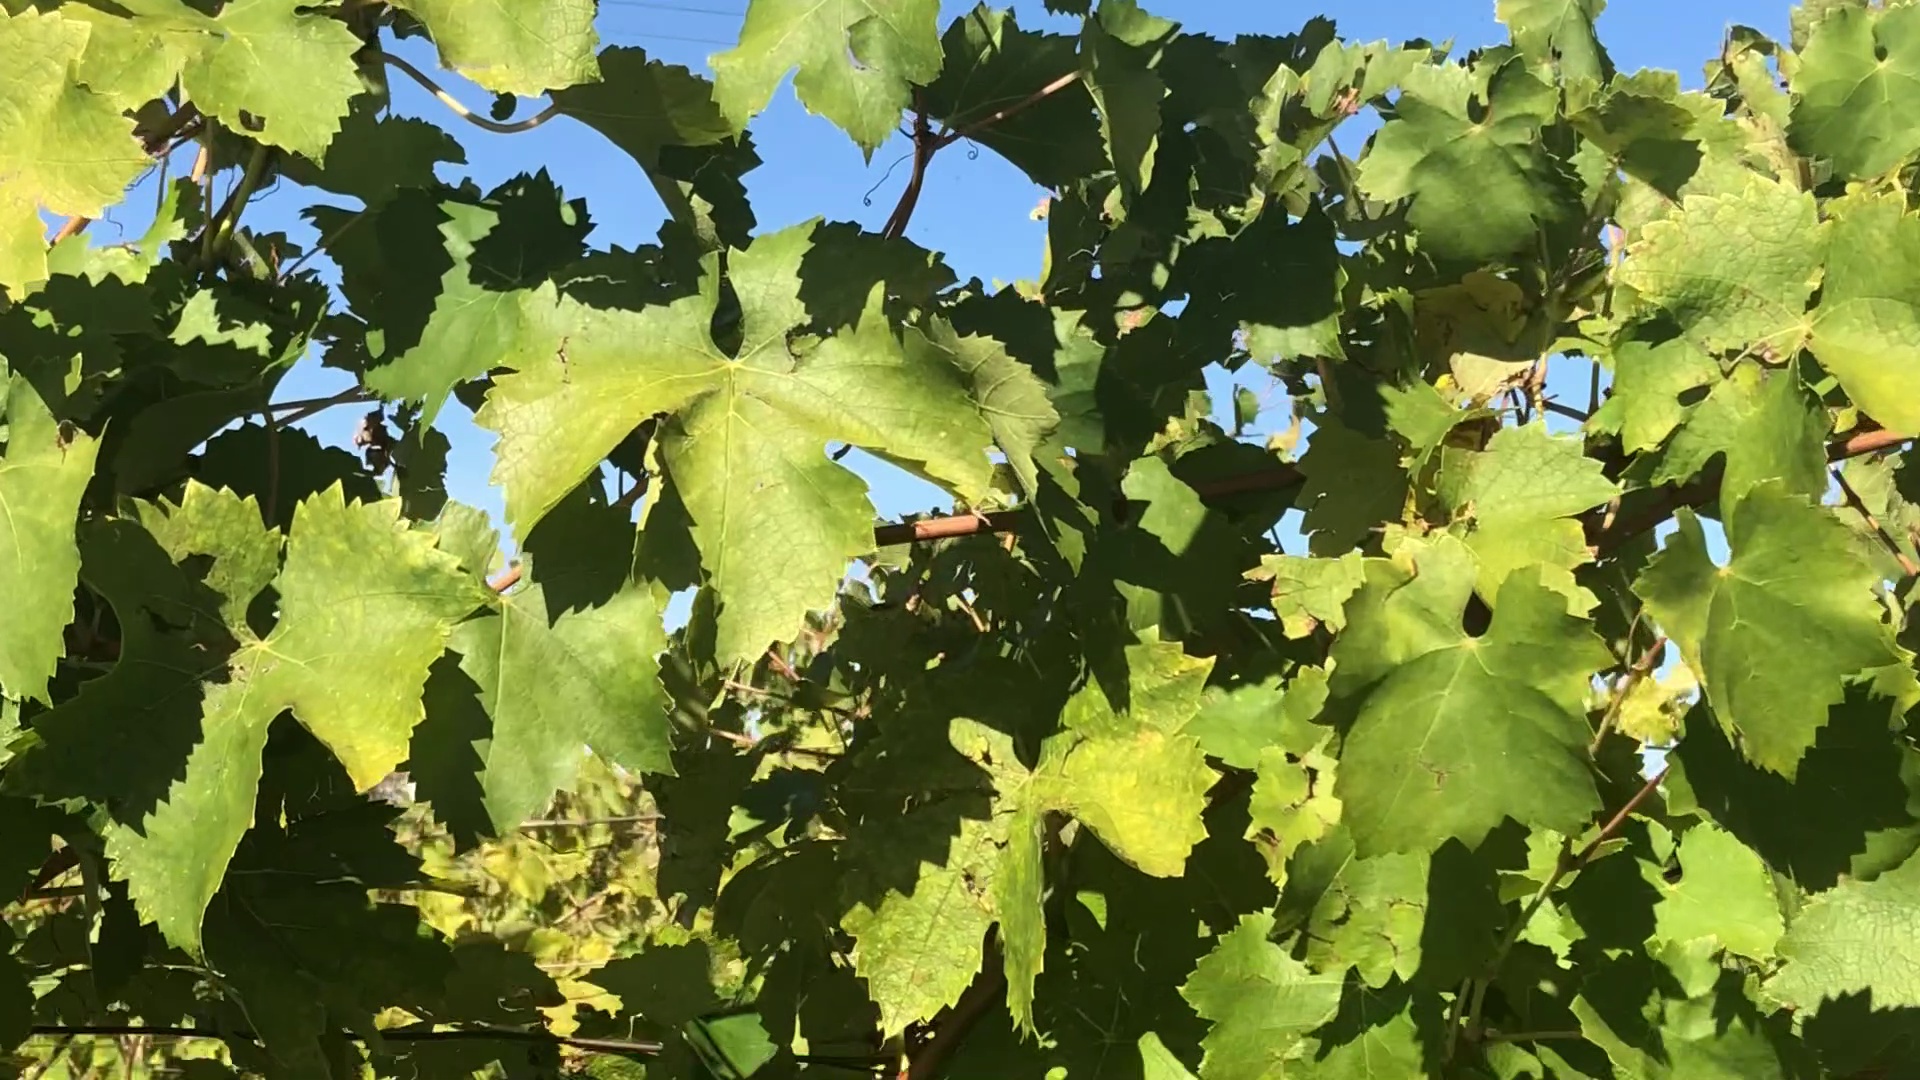
Label: healthy